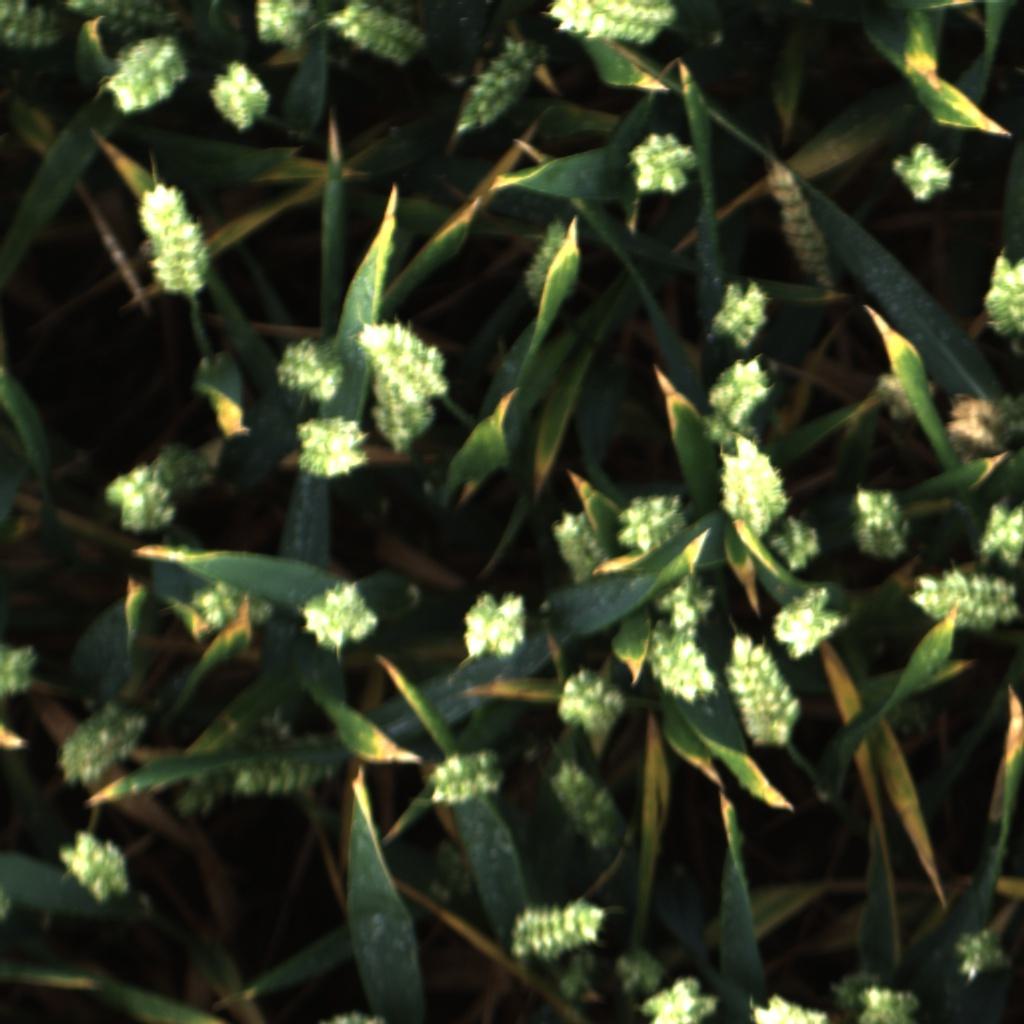
Country: UK
Location: Rothamsted
Wheat development stage: Filling - Ripening